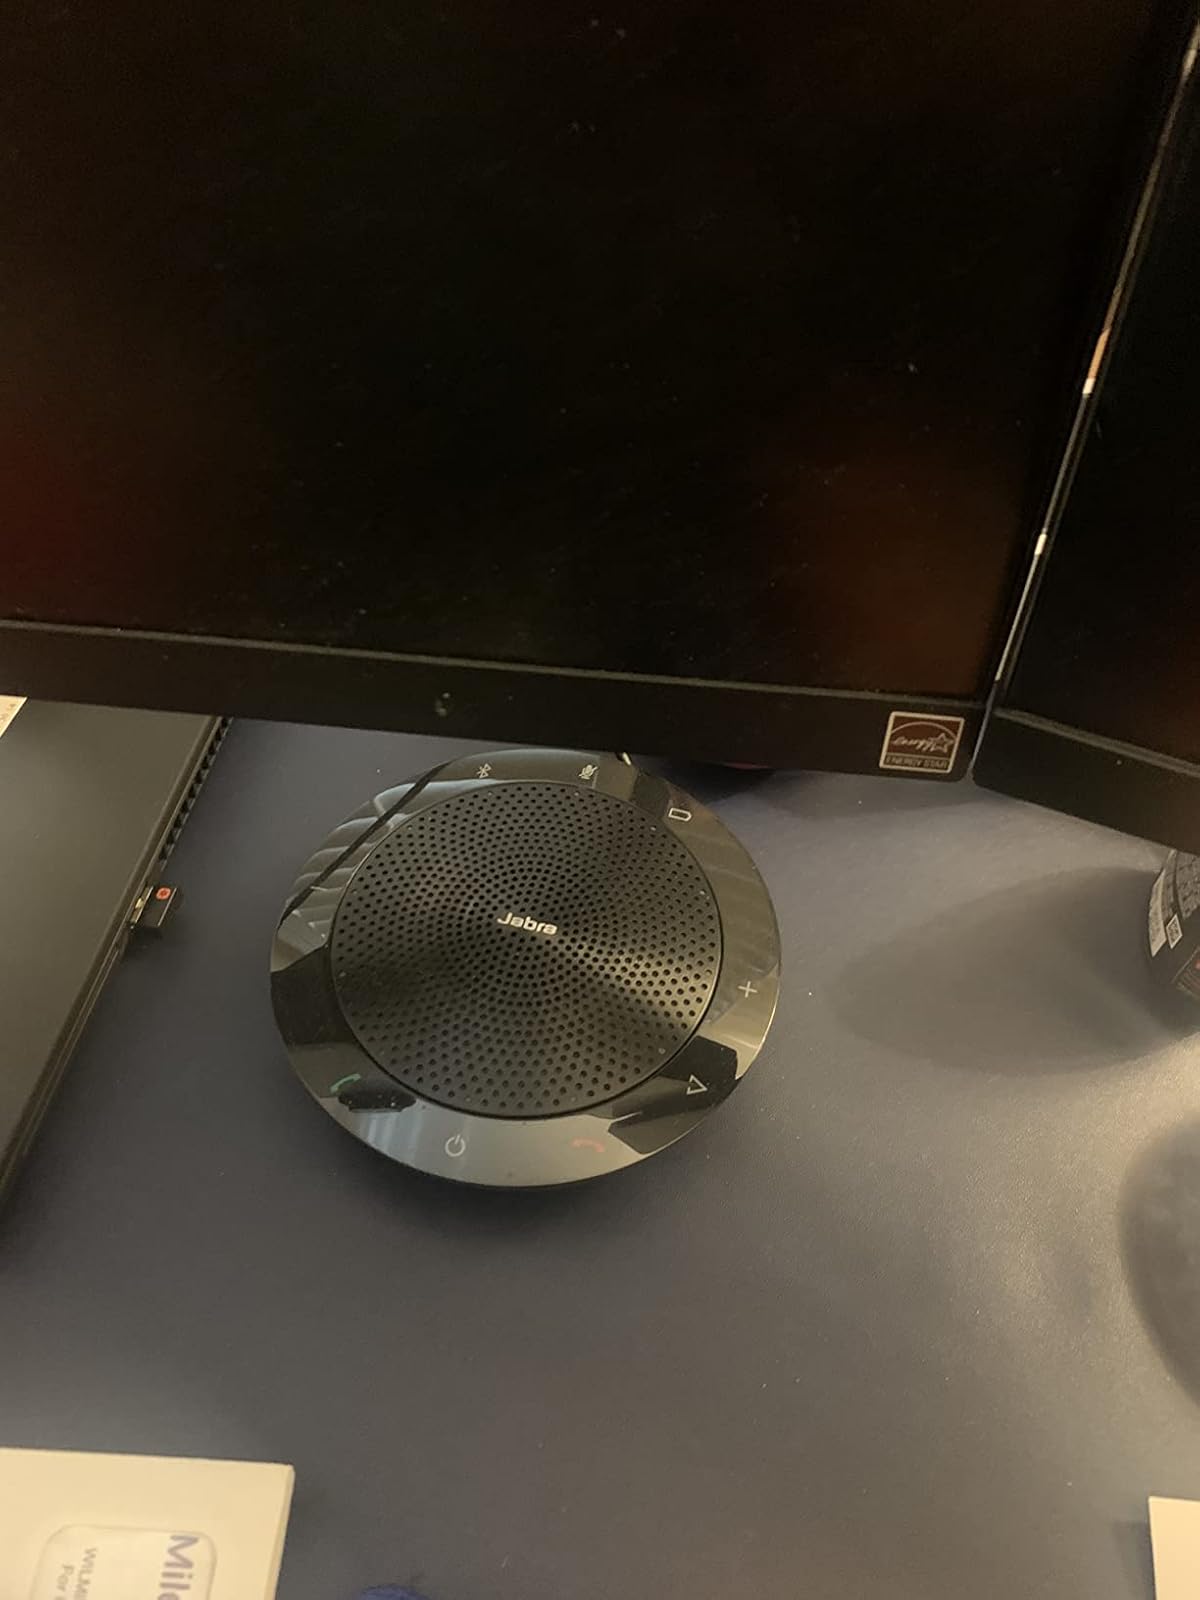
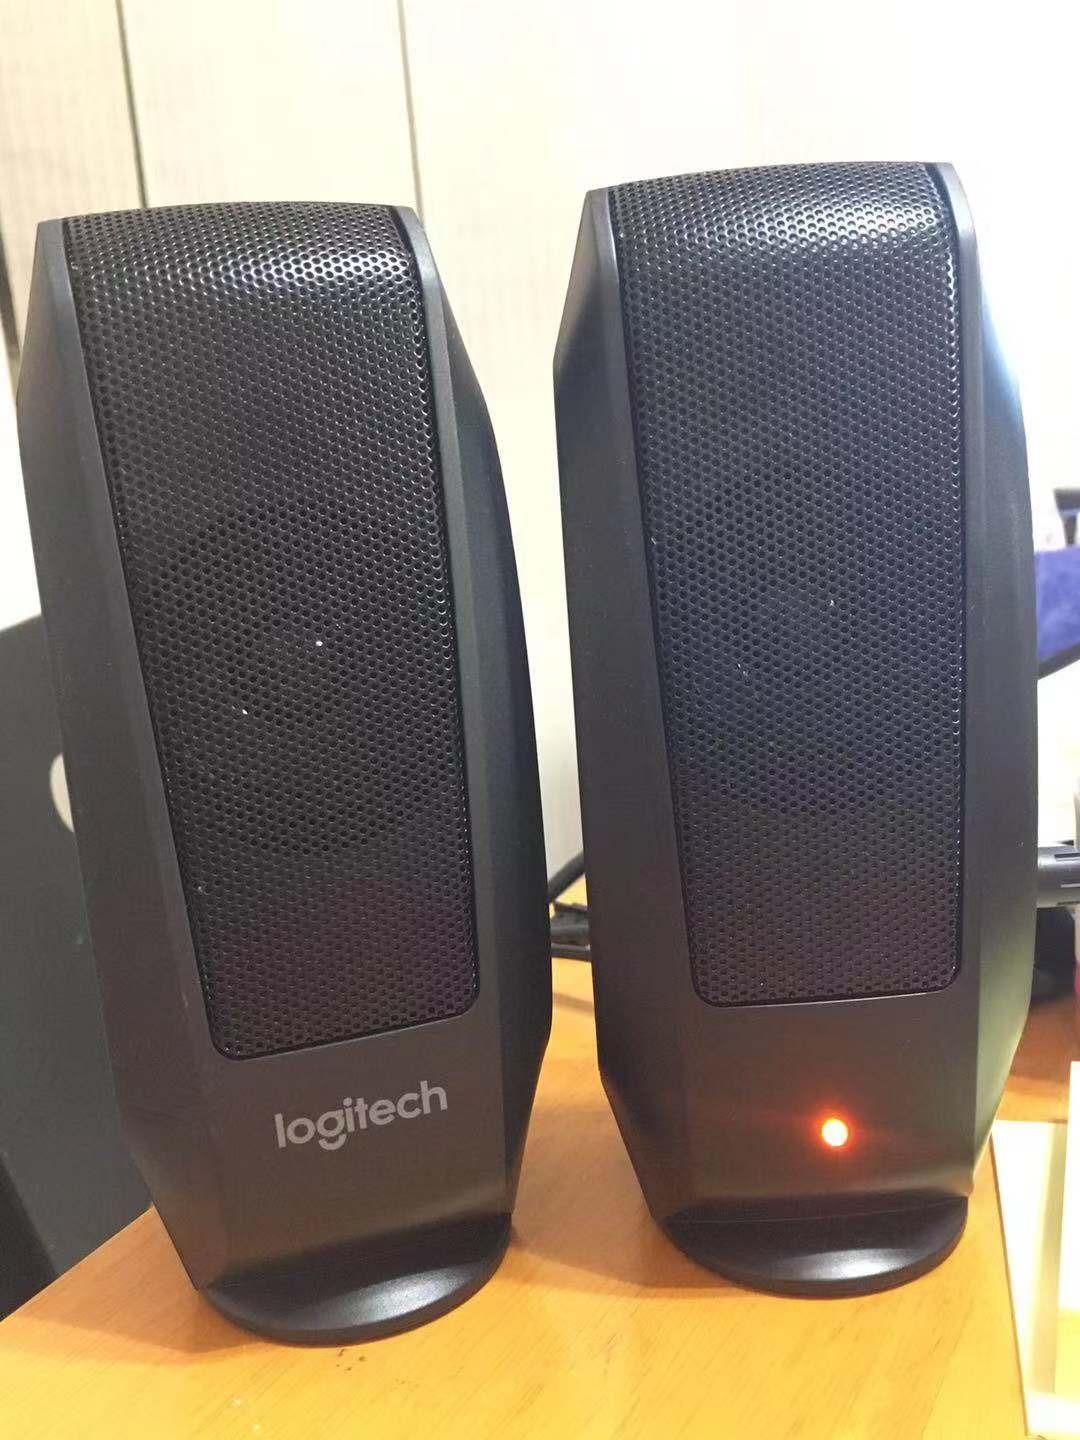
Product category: speaker
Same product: no